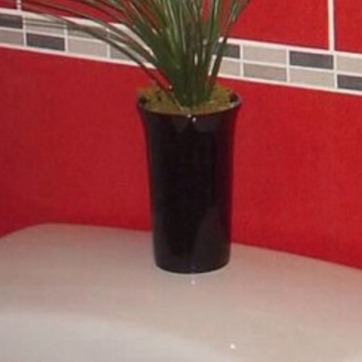
Material: ceramic